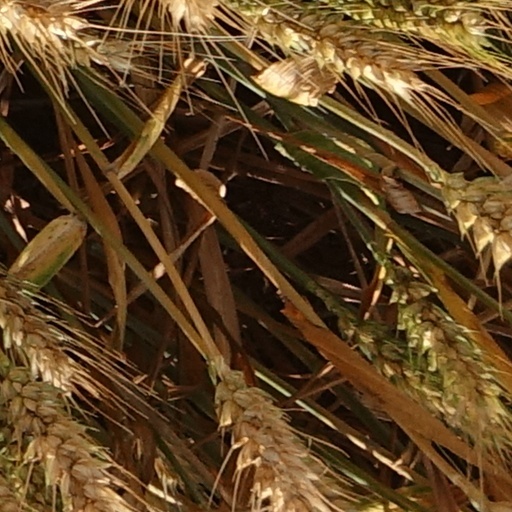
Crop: wheat